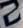
Number: 2